Hohe Acht

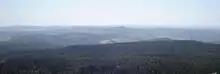
View from the Hohe Acht looking southwest towards Nürburg

The Hohe Acht is located in the High Eifel east of Adenau. The mountain is a Tertiary volcano, whose cone is composed of Lower Devonian rock and whose summit is made of basalt.